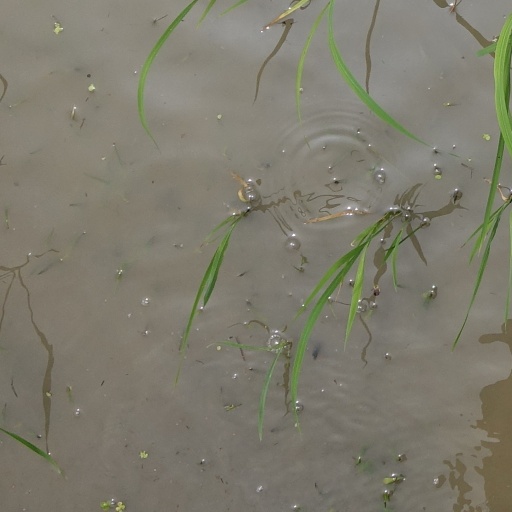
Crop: rice